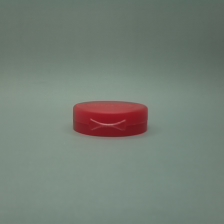
Color: red/orange/pink/fuchsia/brown
Cap type: flip-top cap